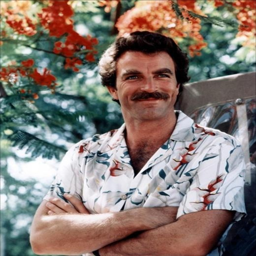
actor the only man who gets away with a moustache